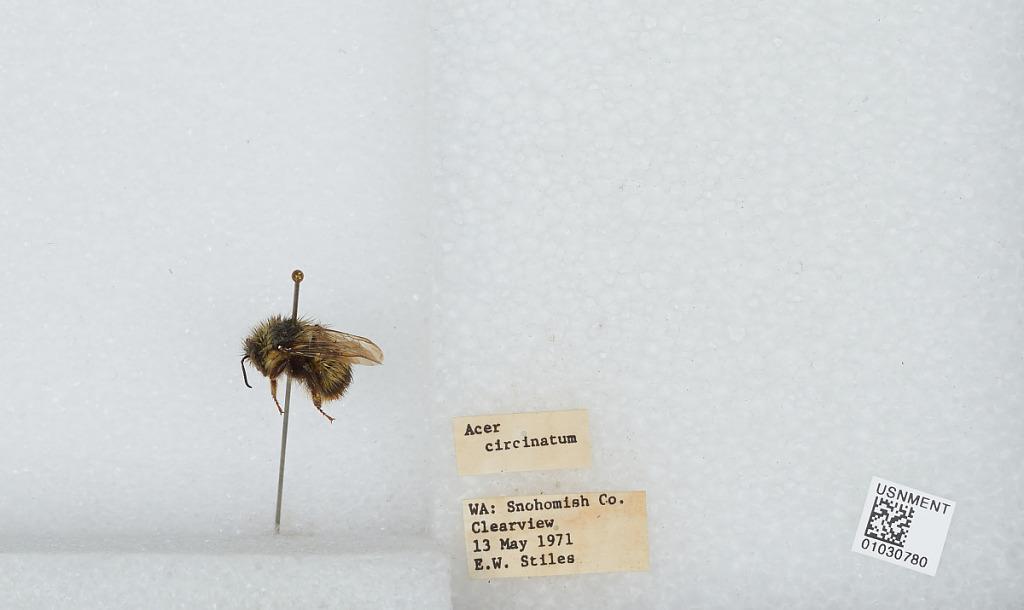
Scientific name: Bombus (Pyrobombus) mixtus Cresson
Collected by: E. Stiles
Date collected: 1971-5-13
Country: United States
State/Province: Washington
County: Snohomish
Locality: Clearview
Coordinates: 47.8292, -122.145